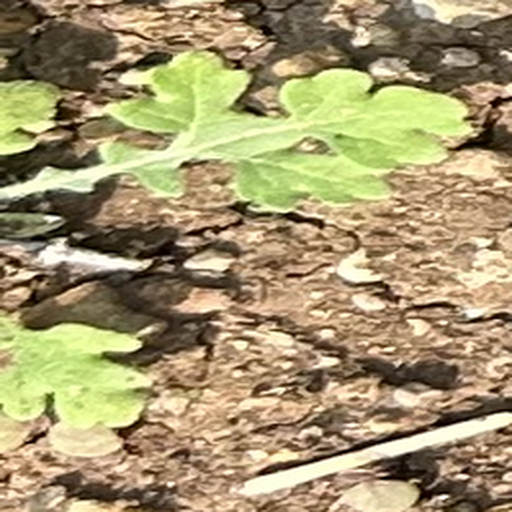
Weed species: Gajar_gavat_(Parthenium hysterophorus)